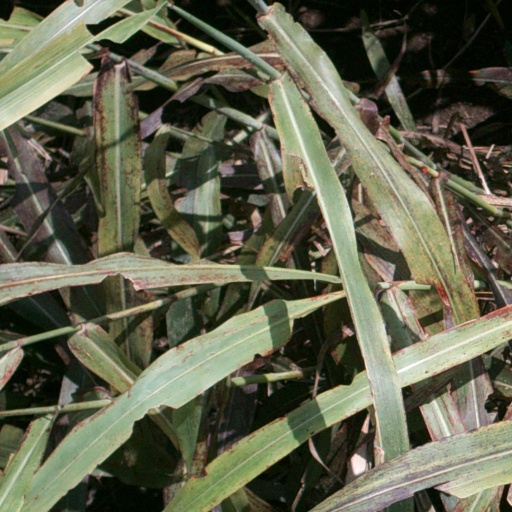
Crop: sorghum